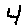
Label: 4